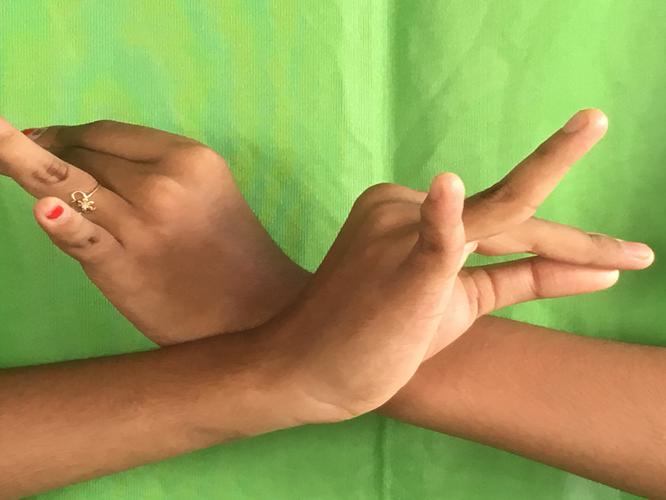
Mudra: Katakavardhana
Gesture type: double_hand